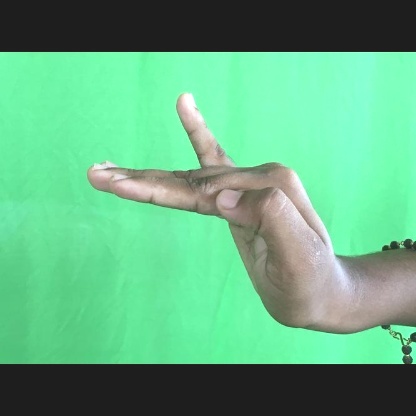
Mudra: Hamsapaksha